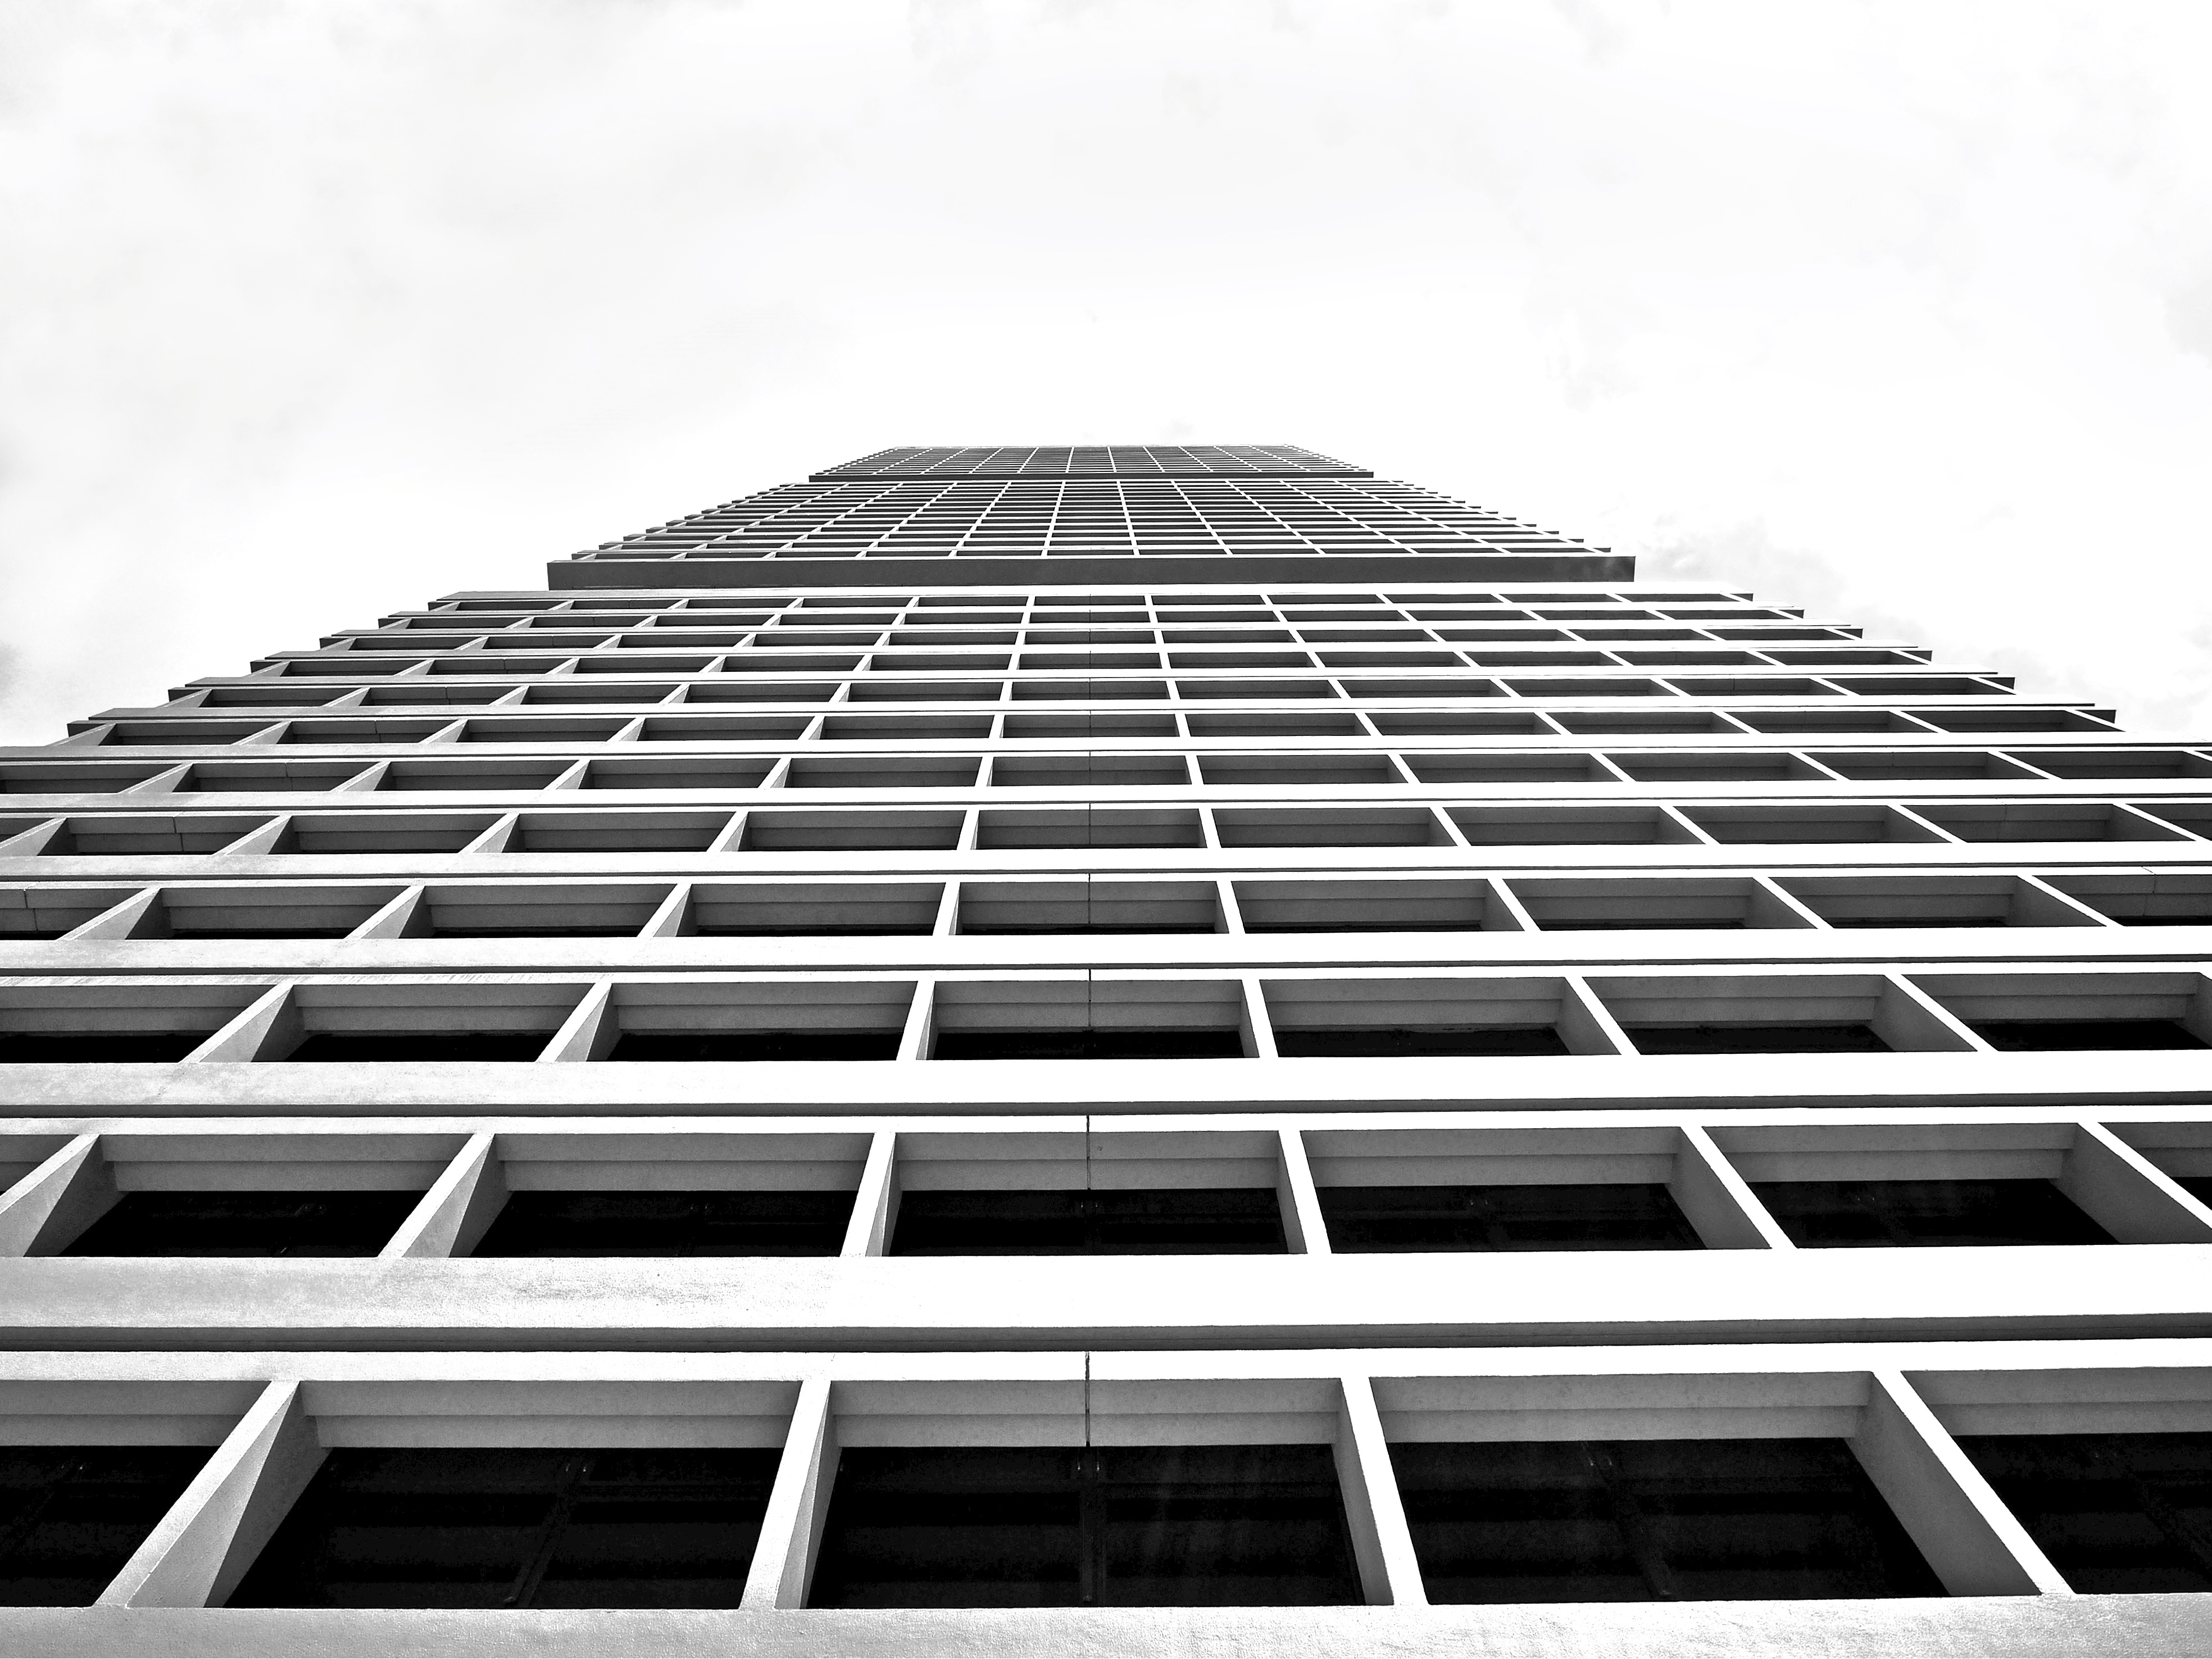
black and white, architecture, structure, roof, skyscraper, line, facade, monochrome, stadium, tower block, symmetry, shape, daylighting, monochrome photography, outdoor structure